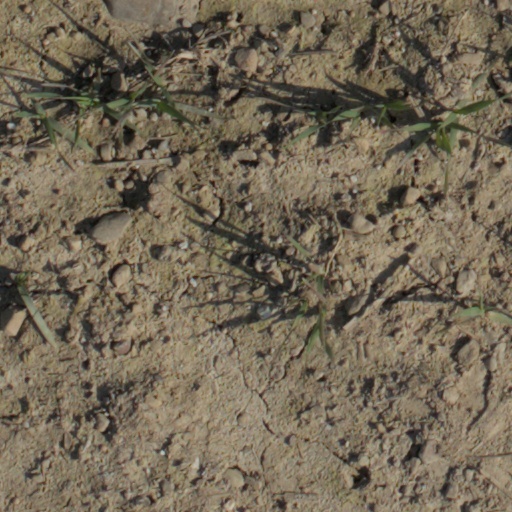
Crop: wheat